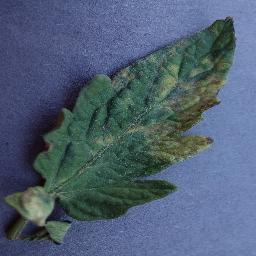
Label: Tomato___Leaf_Mold